Casualties of the September 11 attacks

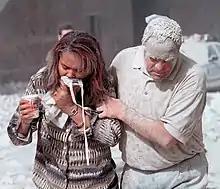
Two survivors shown covered in dust after the collapse of the towers

Many people began to evacuate via the stairs on their own, while others chose to wait for instructions from the Port Authority of New York and New Jersey. Others who chose to evacuate were also pushed into action by loved ones who had been able to contact them. As evacuees descended the staircases in the North Tower, they were directed to descend to the concourse level beneath the World Trade Center complex, where the mall was located. Others who managed to escape credit the "Survivors Staircase," an outdoor staircase that survived the disaster, and World Trade Center workers who knew escape routes. One survivor stated, "Between the 11th floor and the 9th floor, we wound through this maze. When we got to the plaza level we were walking through and there was one emergency light on. There was water up to our calves. All of a sudden there was a voice. We saw someone in a miner hat. He opened the door and said 'Just keep going'."